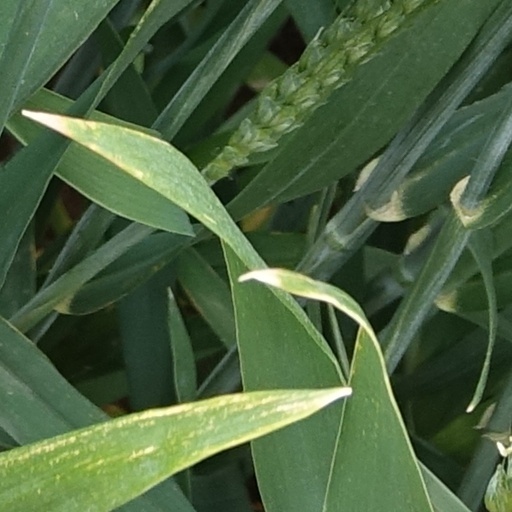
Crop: wheat